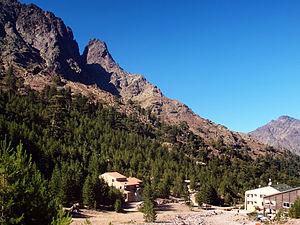
La vallée d'Asco est une vallée de Corse, située dans le « Haut Centre » de l'île qui était encore à la fin du XVIIIᵉ siècle l'ancienne piève de Caccia, un territoire géographique, historique et culturel.
Asco est une commune française située dans la circonscription départementale de la Haute-Corse et le territoire de la collectivité de Corse. Elle appartenait à la piève de Caccia.
Asco-Stagnu est une station de ski française située sur la commune d'Asco en Haute-Corse.